Filippo Juvarra

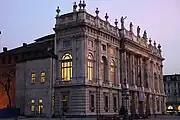
Palazzo Madama

One of his masterworks in palace construction is the façade (1718–21) of the Palazzo Madama, Turin. It recalls the formality of Palladio’s Palazzo Chiericati but with the enhancement of detail and windows. While the facade appears to house an airy "piano nobile", it in fact is merely a scenic, almost theatrical gesture, sheltering a grandiose entry stairway entrance to a medieval castle. But this work was also part of an ambitious program to recast the crowded, medieval layout of central Turin into a more open and planned set of connected plazas. He also designed the "Royal Gate" of the Sanctuary of Oropa, near Biella.